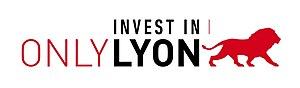
Logo Aderly Invest in Lyon 2013
L’Agence pour le développement économique de la région lyonnaise a pour vocation de prospecter, d’accompagner et de conseiller les entreprises tout au long de leurs projets d’implantation ou de développement à Lyon et en région lyonnaise.